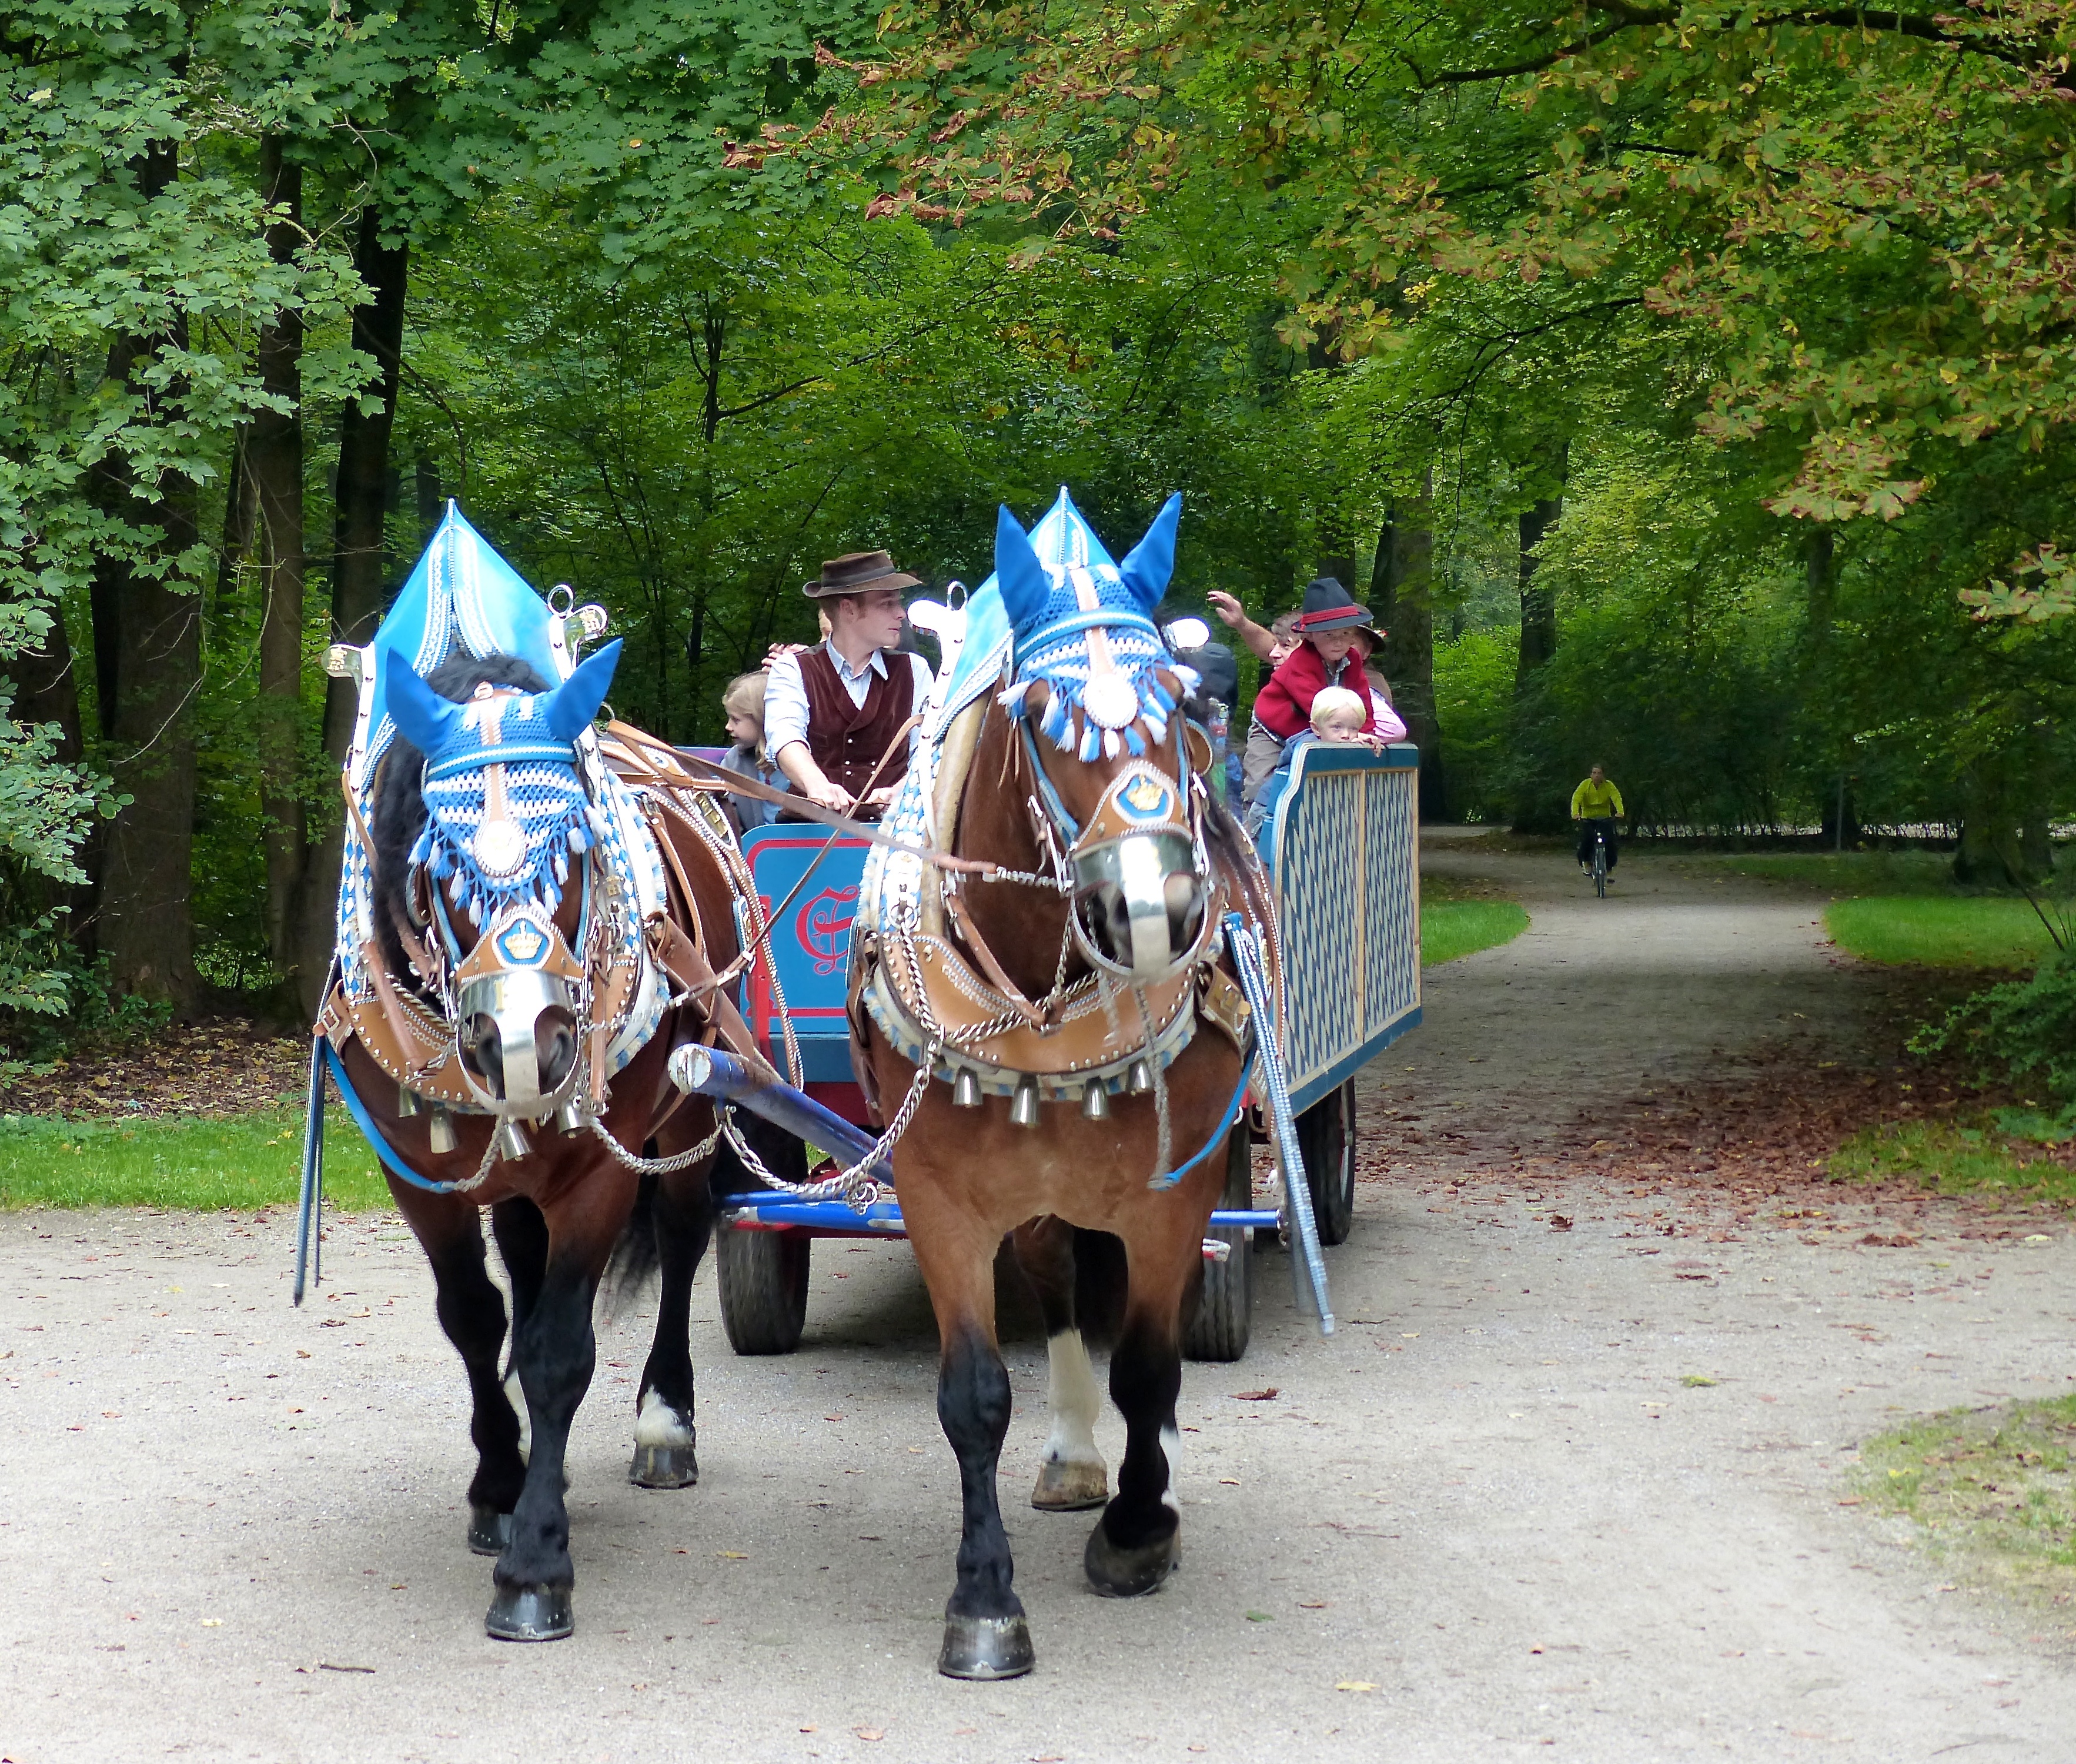
travel, europe, vehicle, horse, park, germany, carriage, bavaria, munich, oktoberfest, englishgarden, pack animal, horse like mammal, horse harness, horse and buggy